LeRoy Prinz

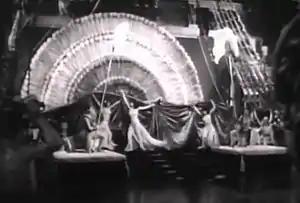
Prinz clashed with Agnes de Mille while staging dances for her uncle's film "Cleopatra" (1934).

His first employment in films was in 1931 by director Cecil B. DeMille, who employed him as dance director. While filming "Cleopatra" (1934), Prinz clashed with DeMille's niece Agnes de Mille, who was brought in to choreograph dance sequences. According to Agnes de Mille's biographer, her uncle always deferred to the "reliable but pedestrian" Prinz, even after agreeing to his niece's flamboyant dances in advance. Agnes de Mille left the film.